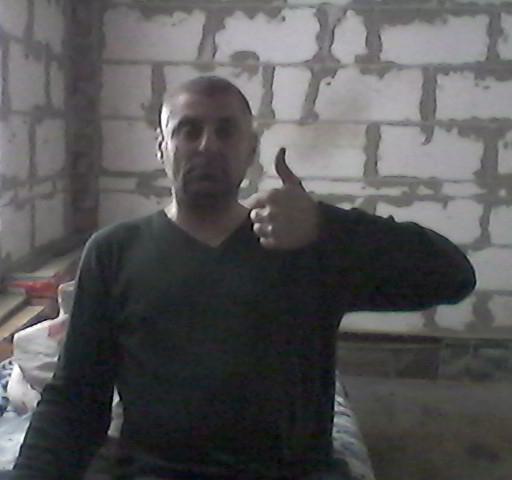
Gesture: like